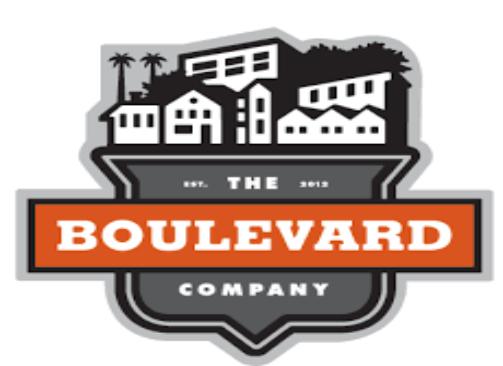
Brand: Boulevard
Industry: Necessities